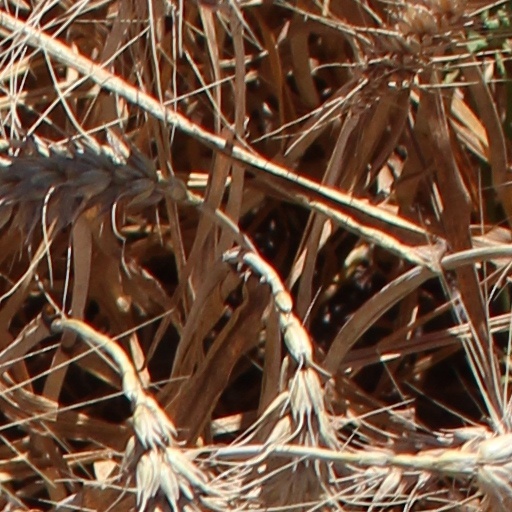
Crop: wheat